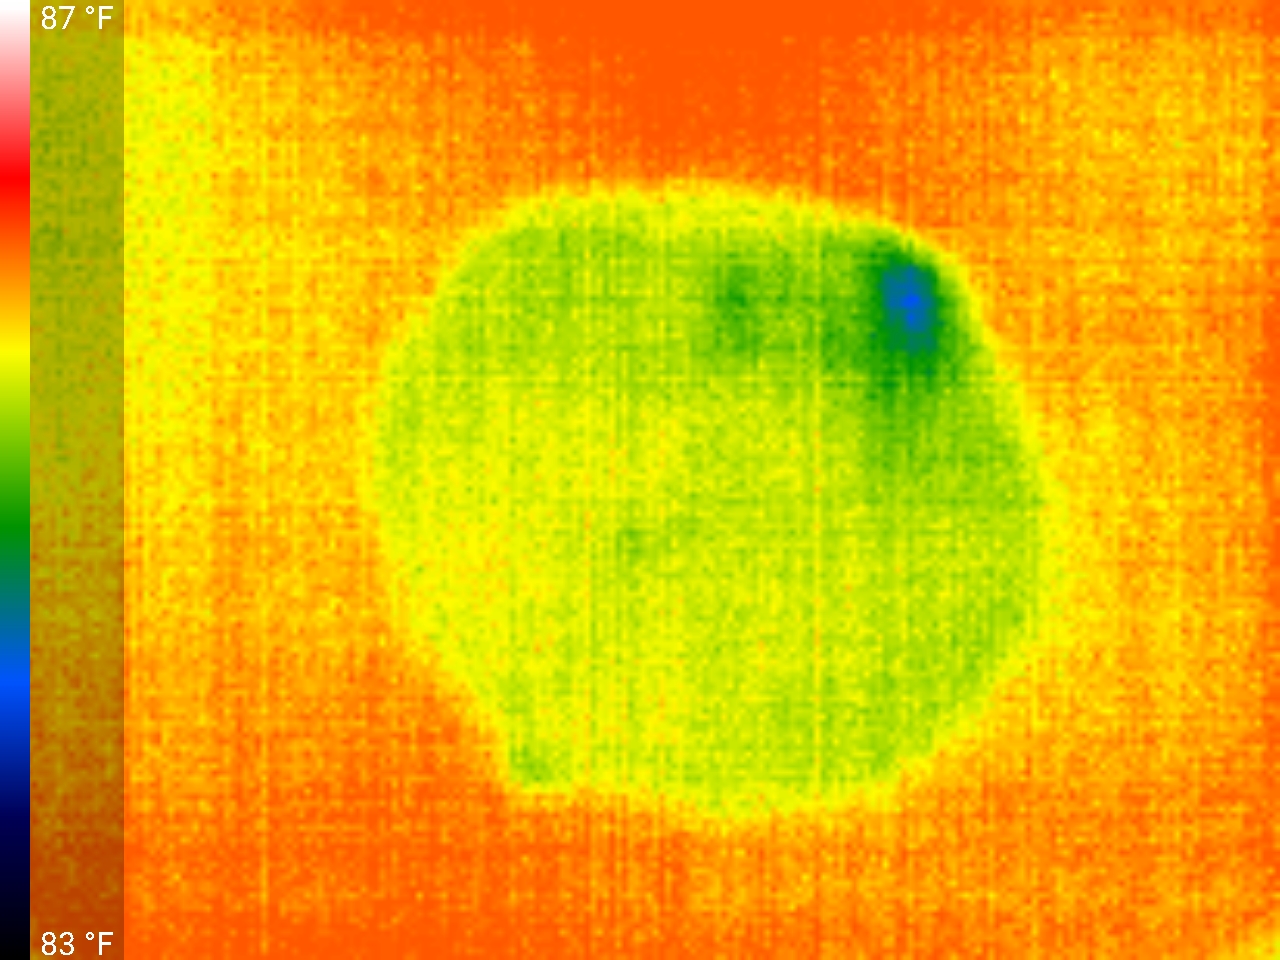
Label: No Defect